Julia Harwood Caverno

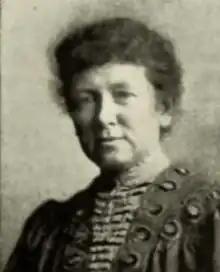
Julia Harwood Caverno, from the 1907 yearbook of Smith College

Julia Harwood Caverno was born on 19 December 1862 in Milwaukee, Wisconsin, to the Reverend Charles and Abbie H. S. Caverno. While at school she wrote to the Quaker poet John Greenleaf Whittier, whose poem "Snow-Bound" she and a friend had memorized . She was educated at Smith College for both her BA and MA degrees, graduating in 1887 and 1890 respectively. Her MA thesis examined the similes of Homer in relation to those found in Virgil, Dante, Milton and Tennyson's works.